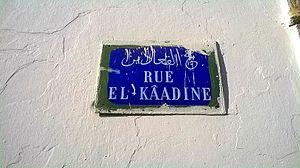
la médina de Tunis
La mosquée Sidi El Ansari est une mosquée tunisienne, rattachée à un mausolée, située dans le quartier El Kâadine, au nord de la médina de Tunis, dans le faubourg de Bab Souika.